Guity Novin

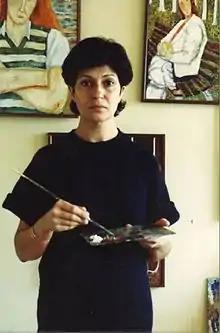

Her illustrations were published in "Le Carnaval de la licorne" (2001), and her work "Pears in Blue" was published in "Abnormal Psychology".